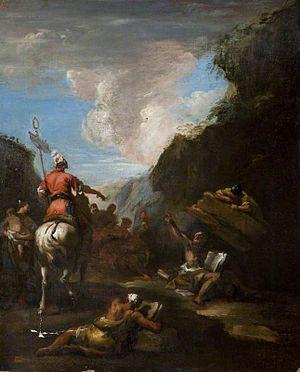
Syracuse est une ville italienne d'environ 123 000 habitants située sur la côte, dans le sud-est de la Sicile.
Cette page fournit une liste chronologique de peintures du vénitien Sebastiano Ricci.